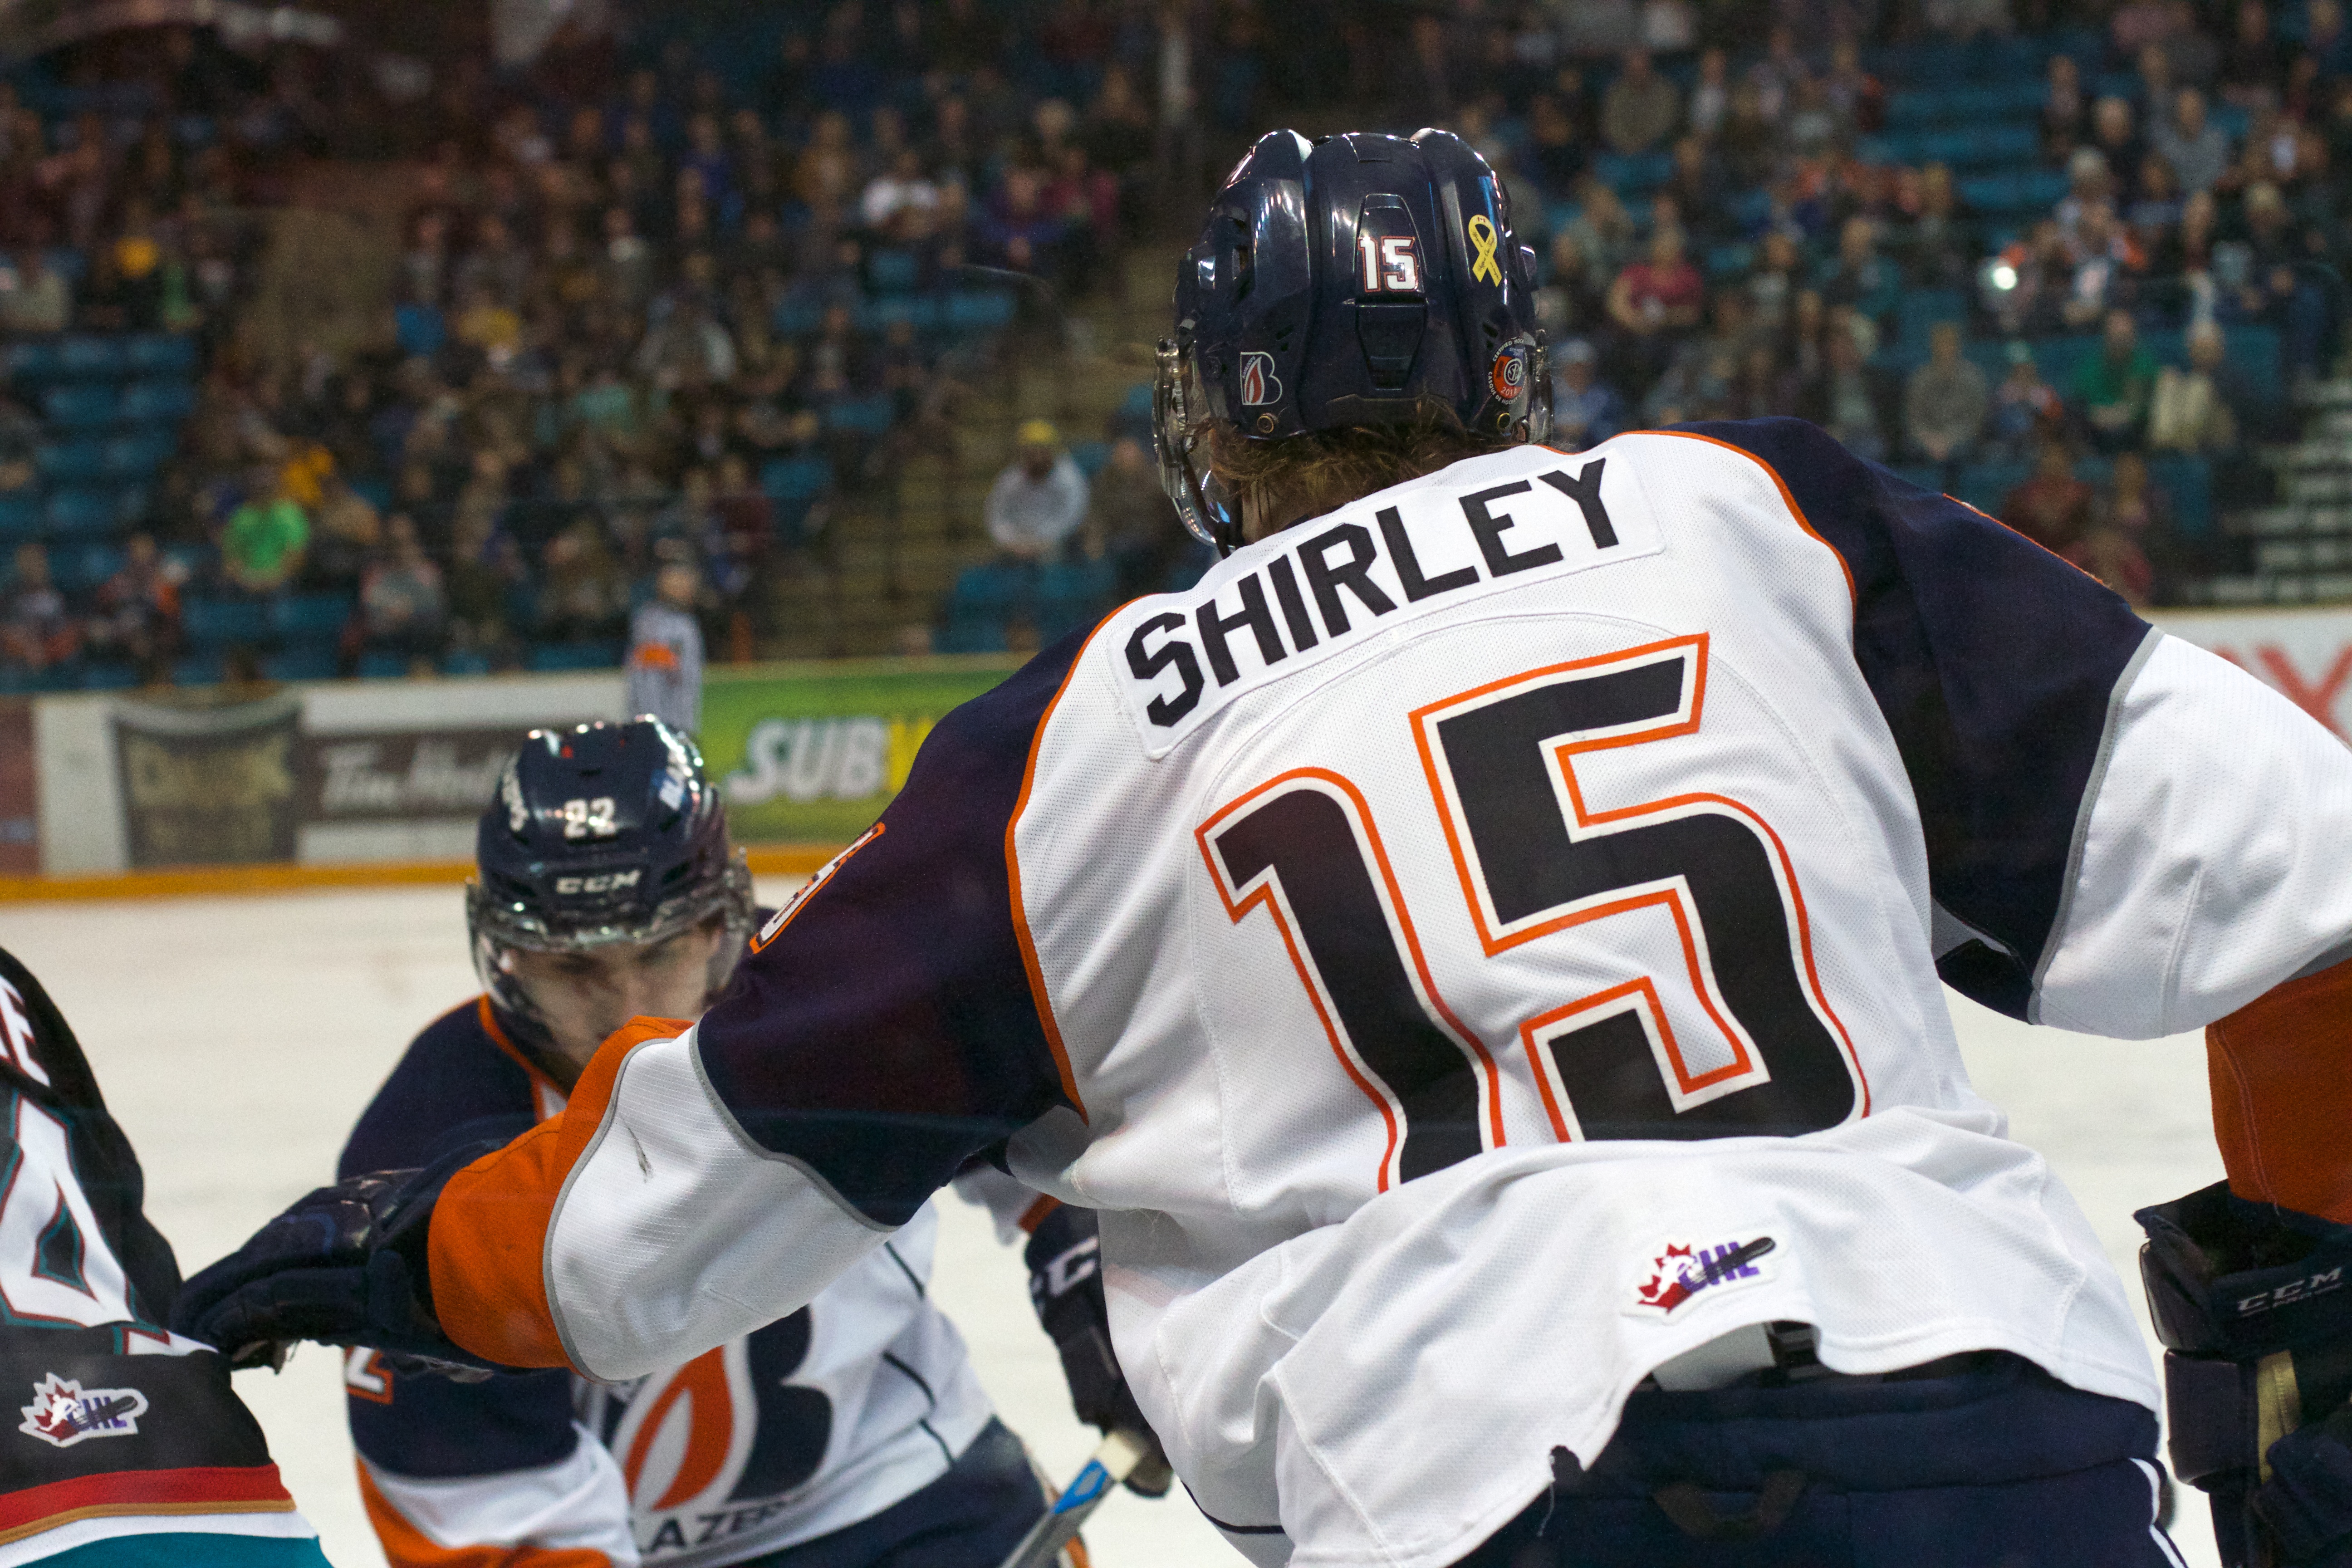
player, ice hockey, hockey, sports, ball game, team sport, goaltender, stick and ball games, ice hockey position